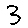
Label: 3